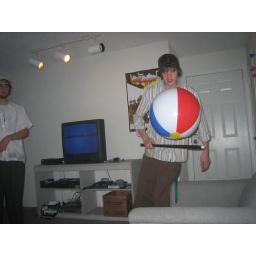
this is why you dont play with balls in the house boys....